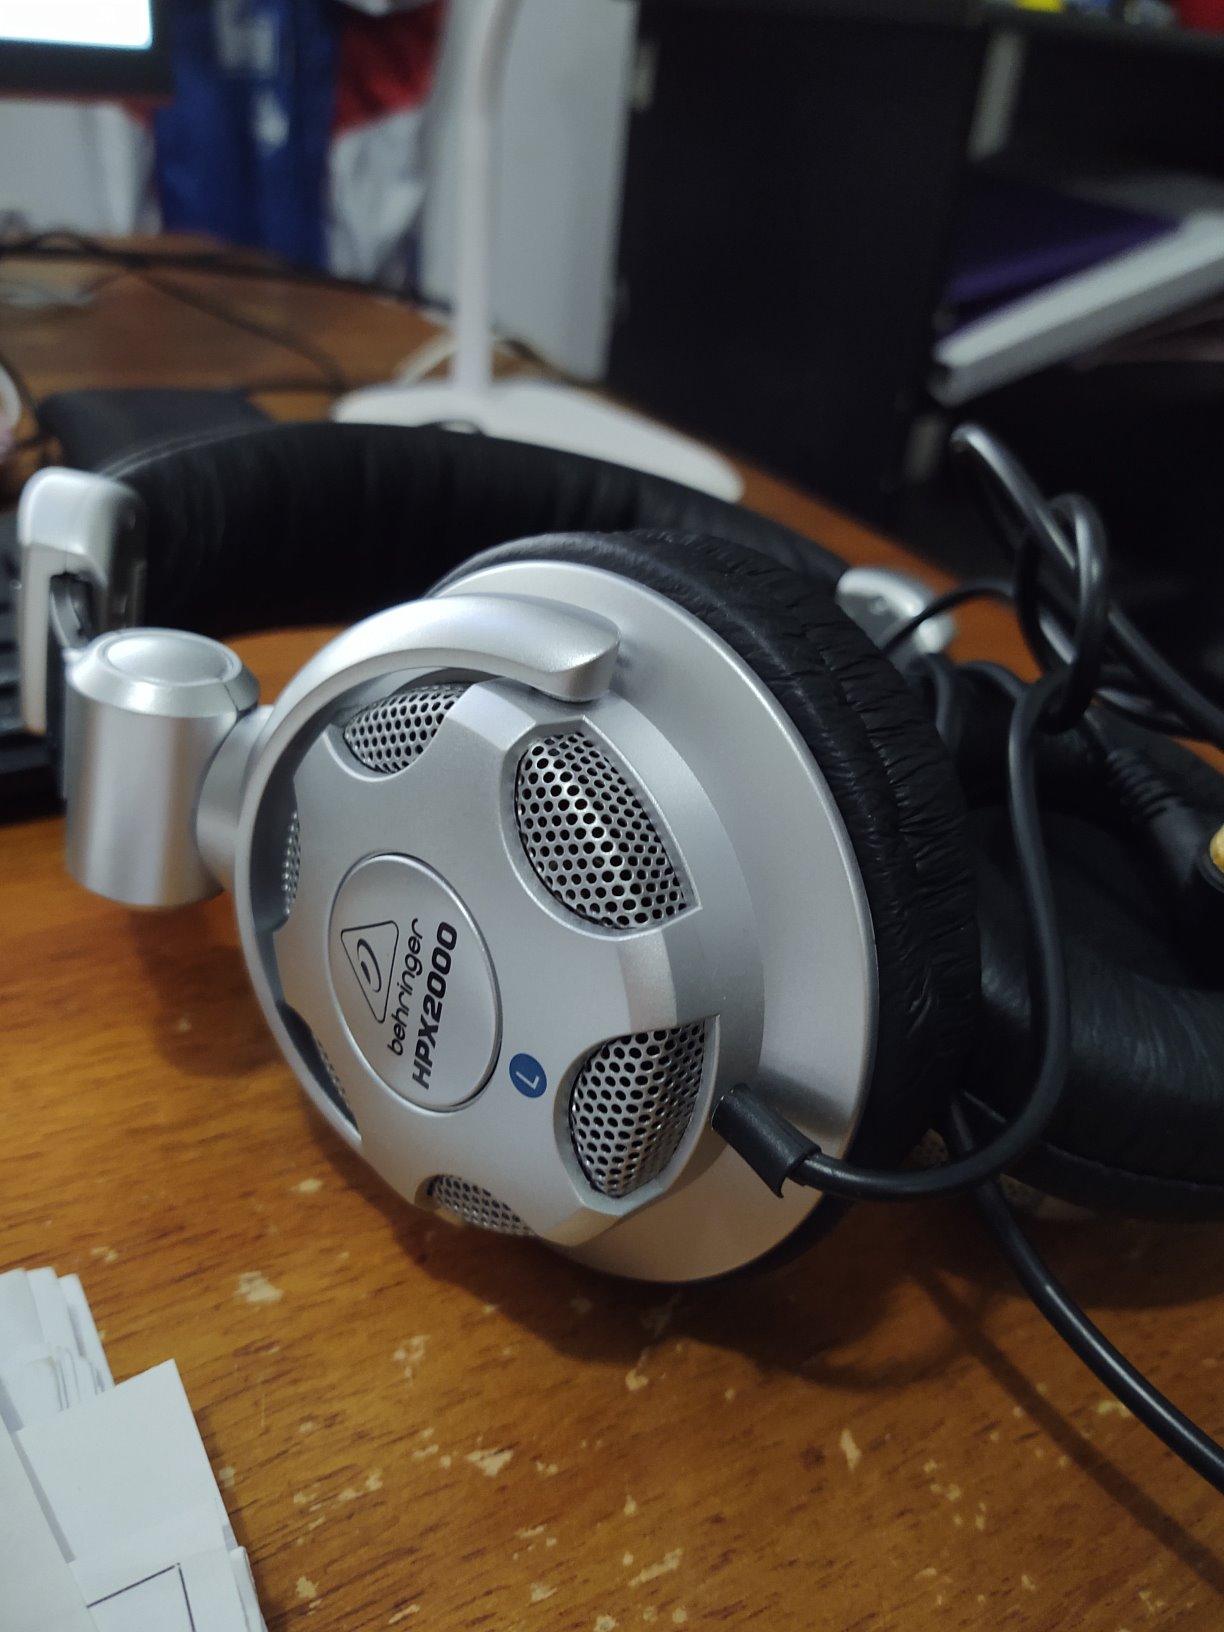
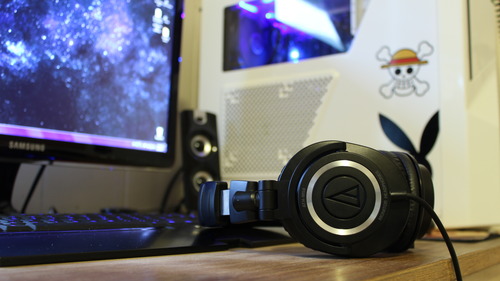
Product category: headphones
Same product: no